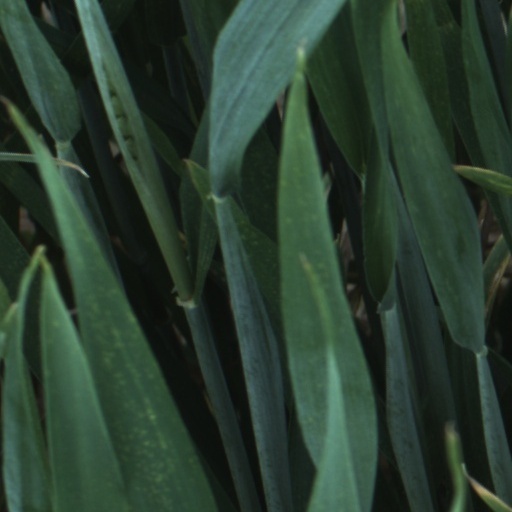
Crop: wheat